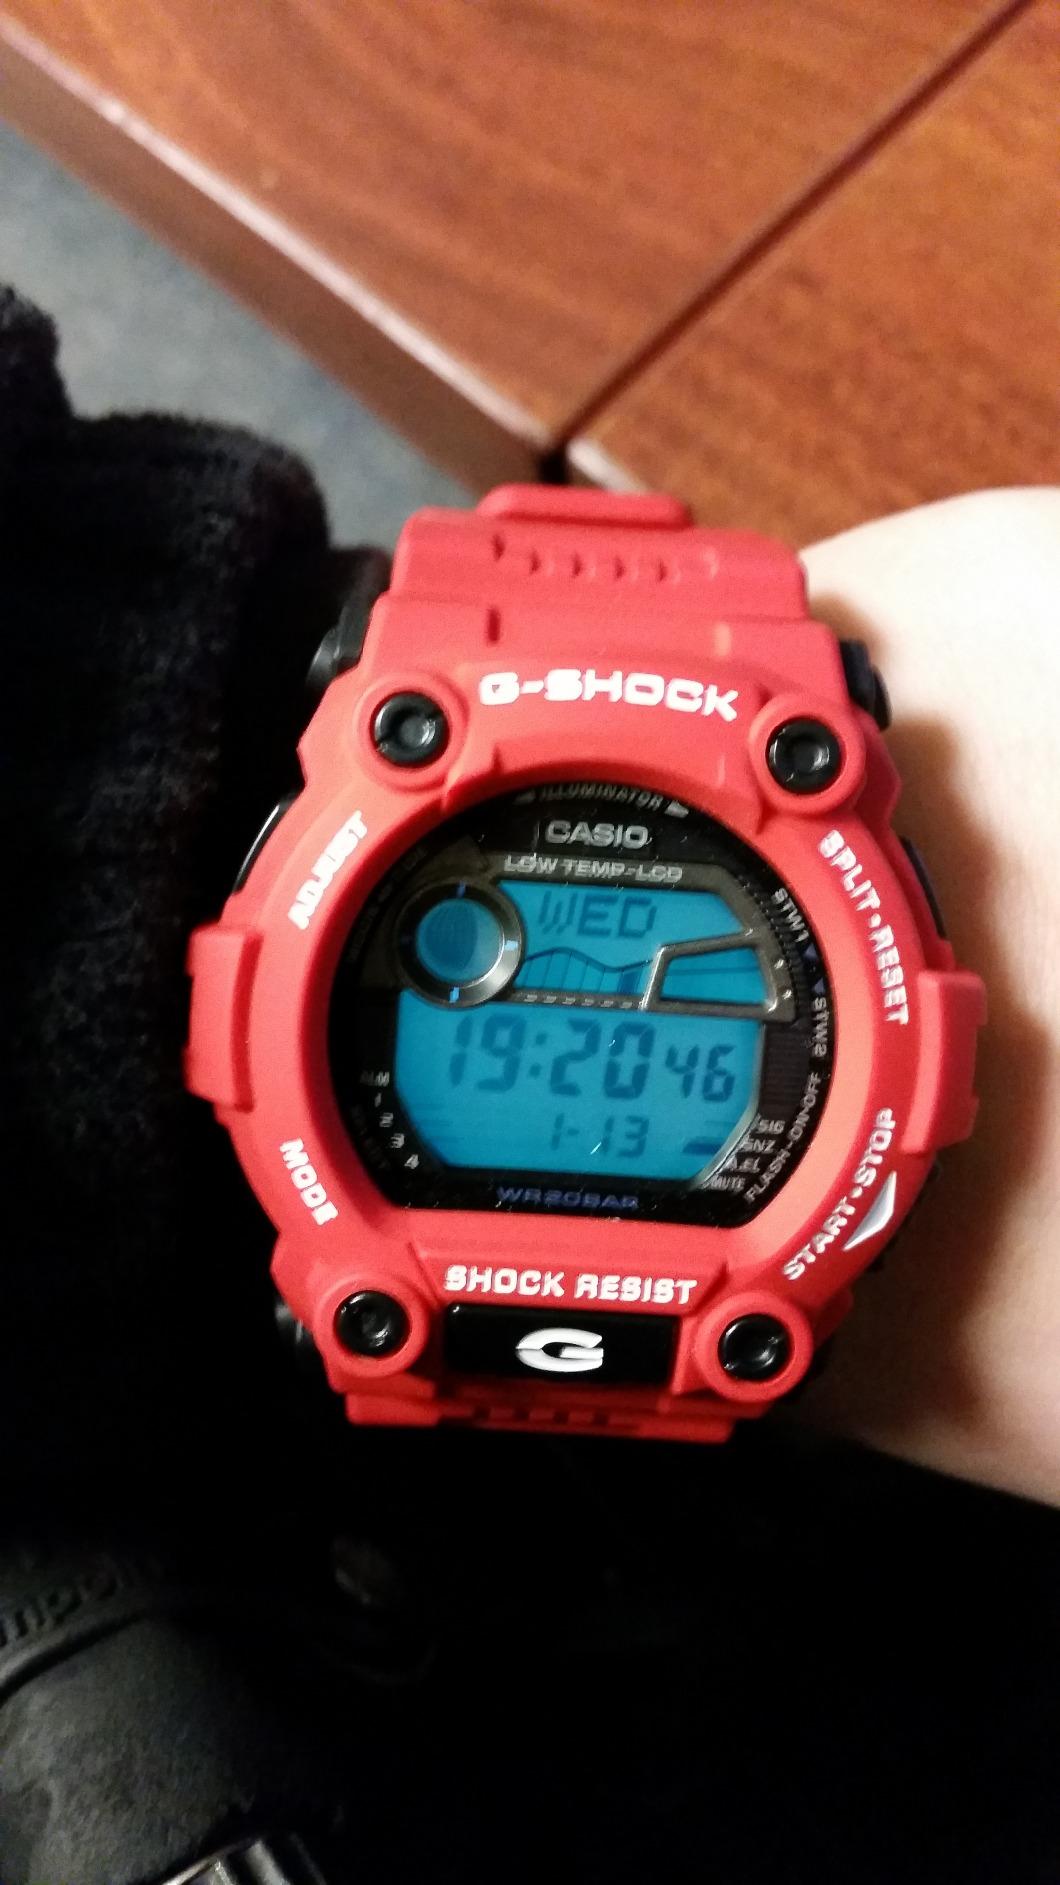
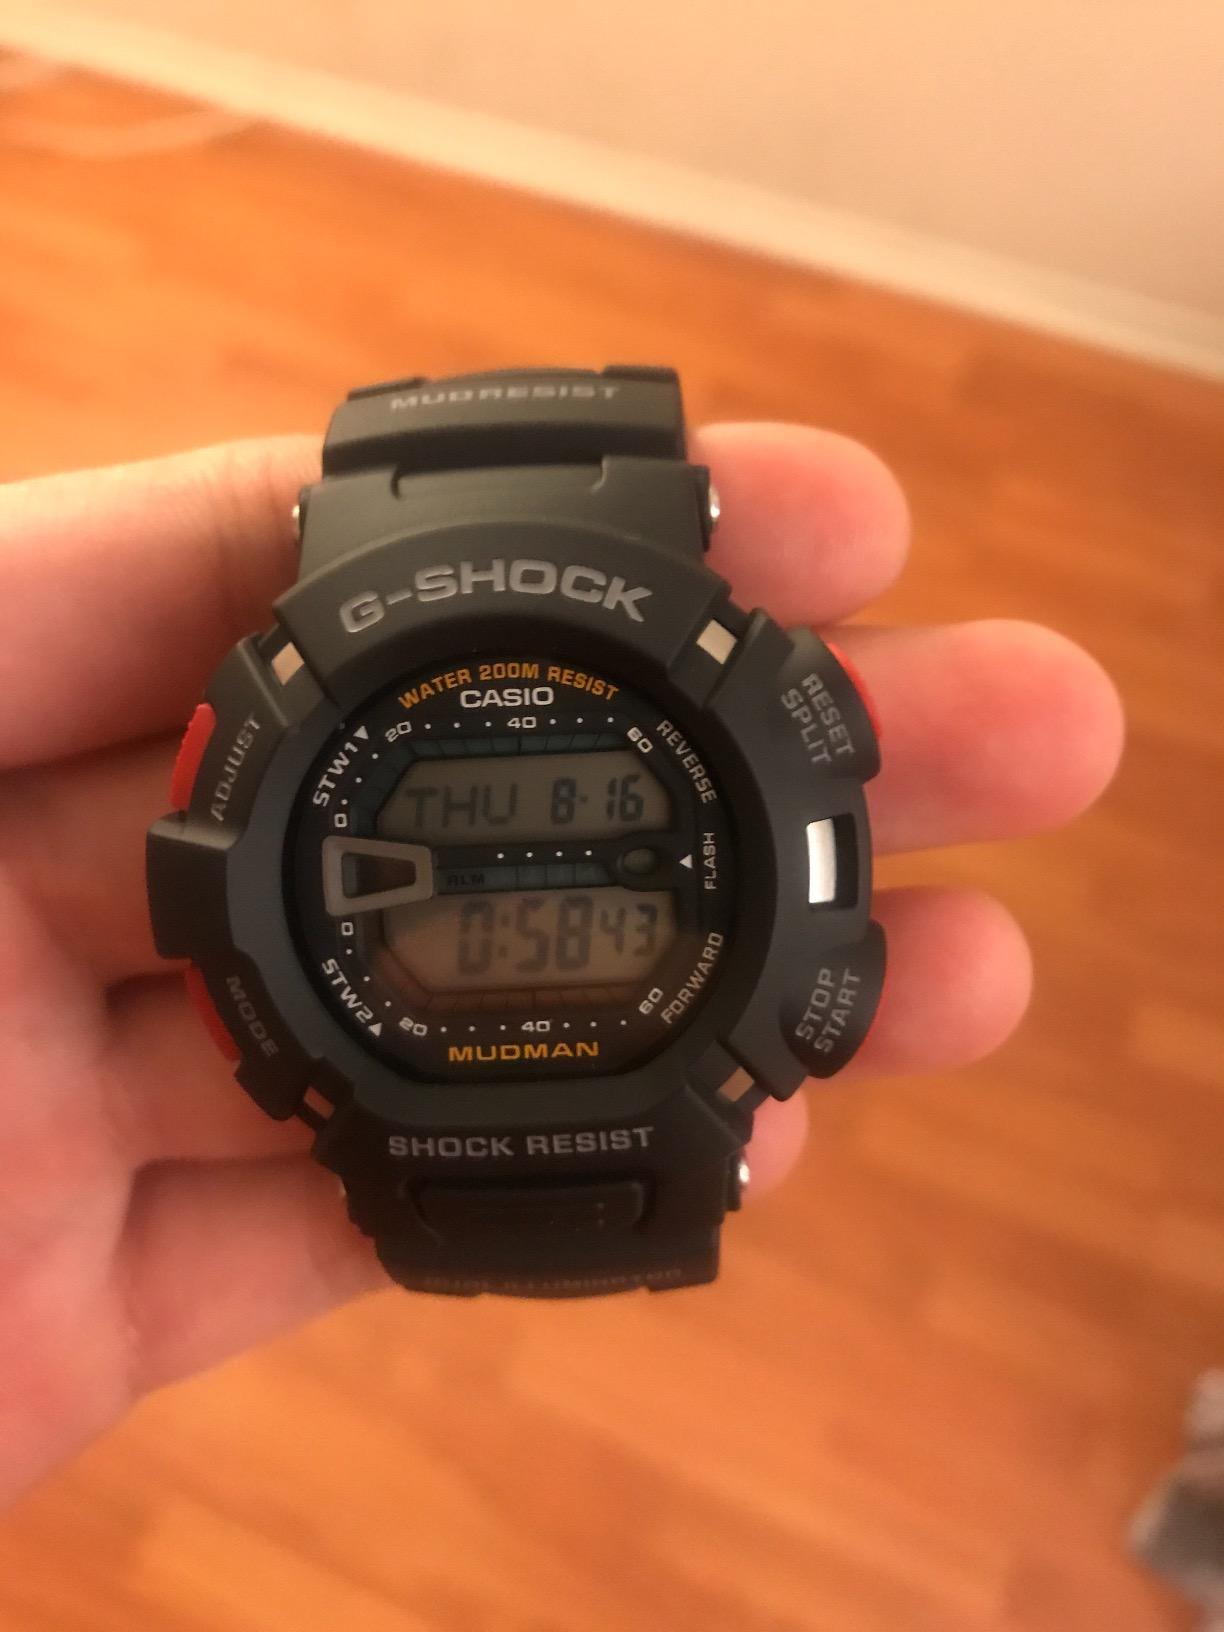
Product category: accessories_watch
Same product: no